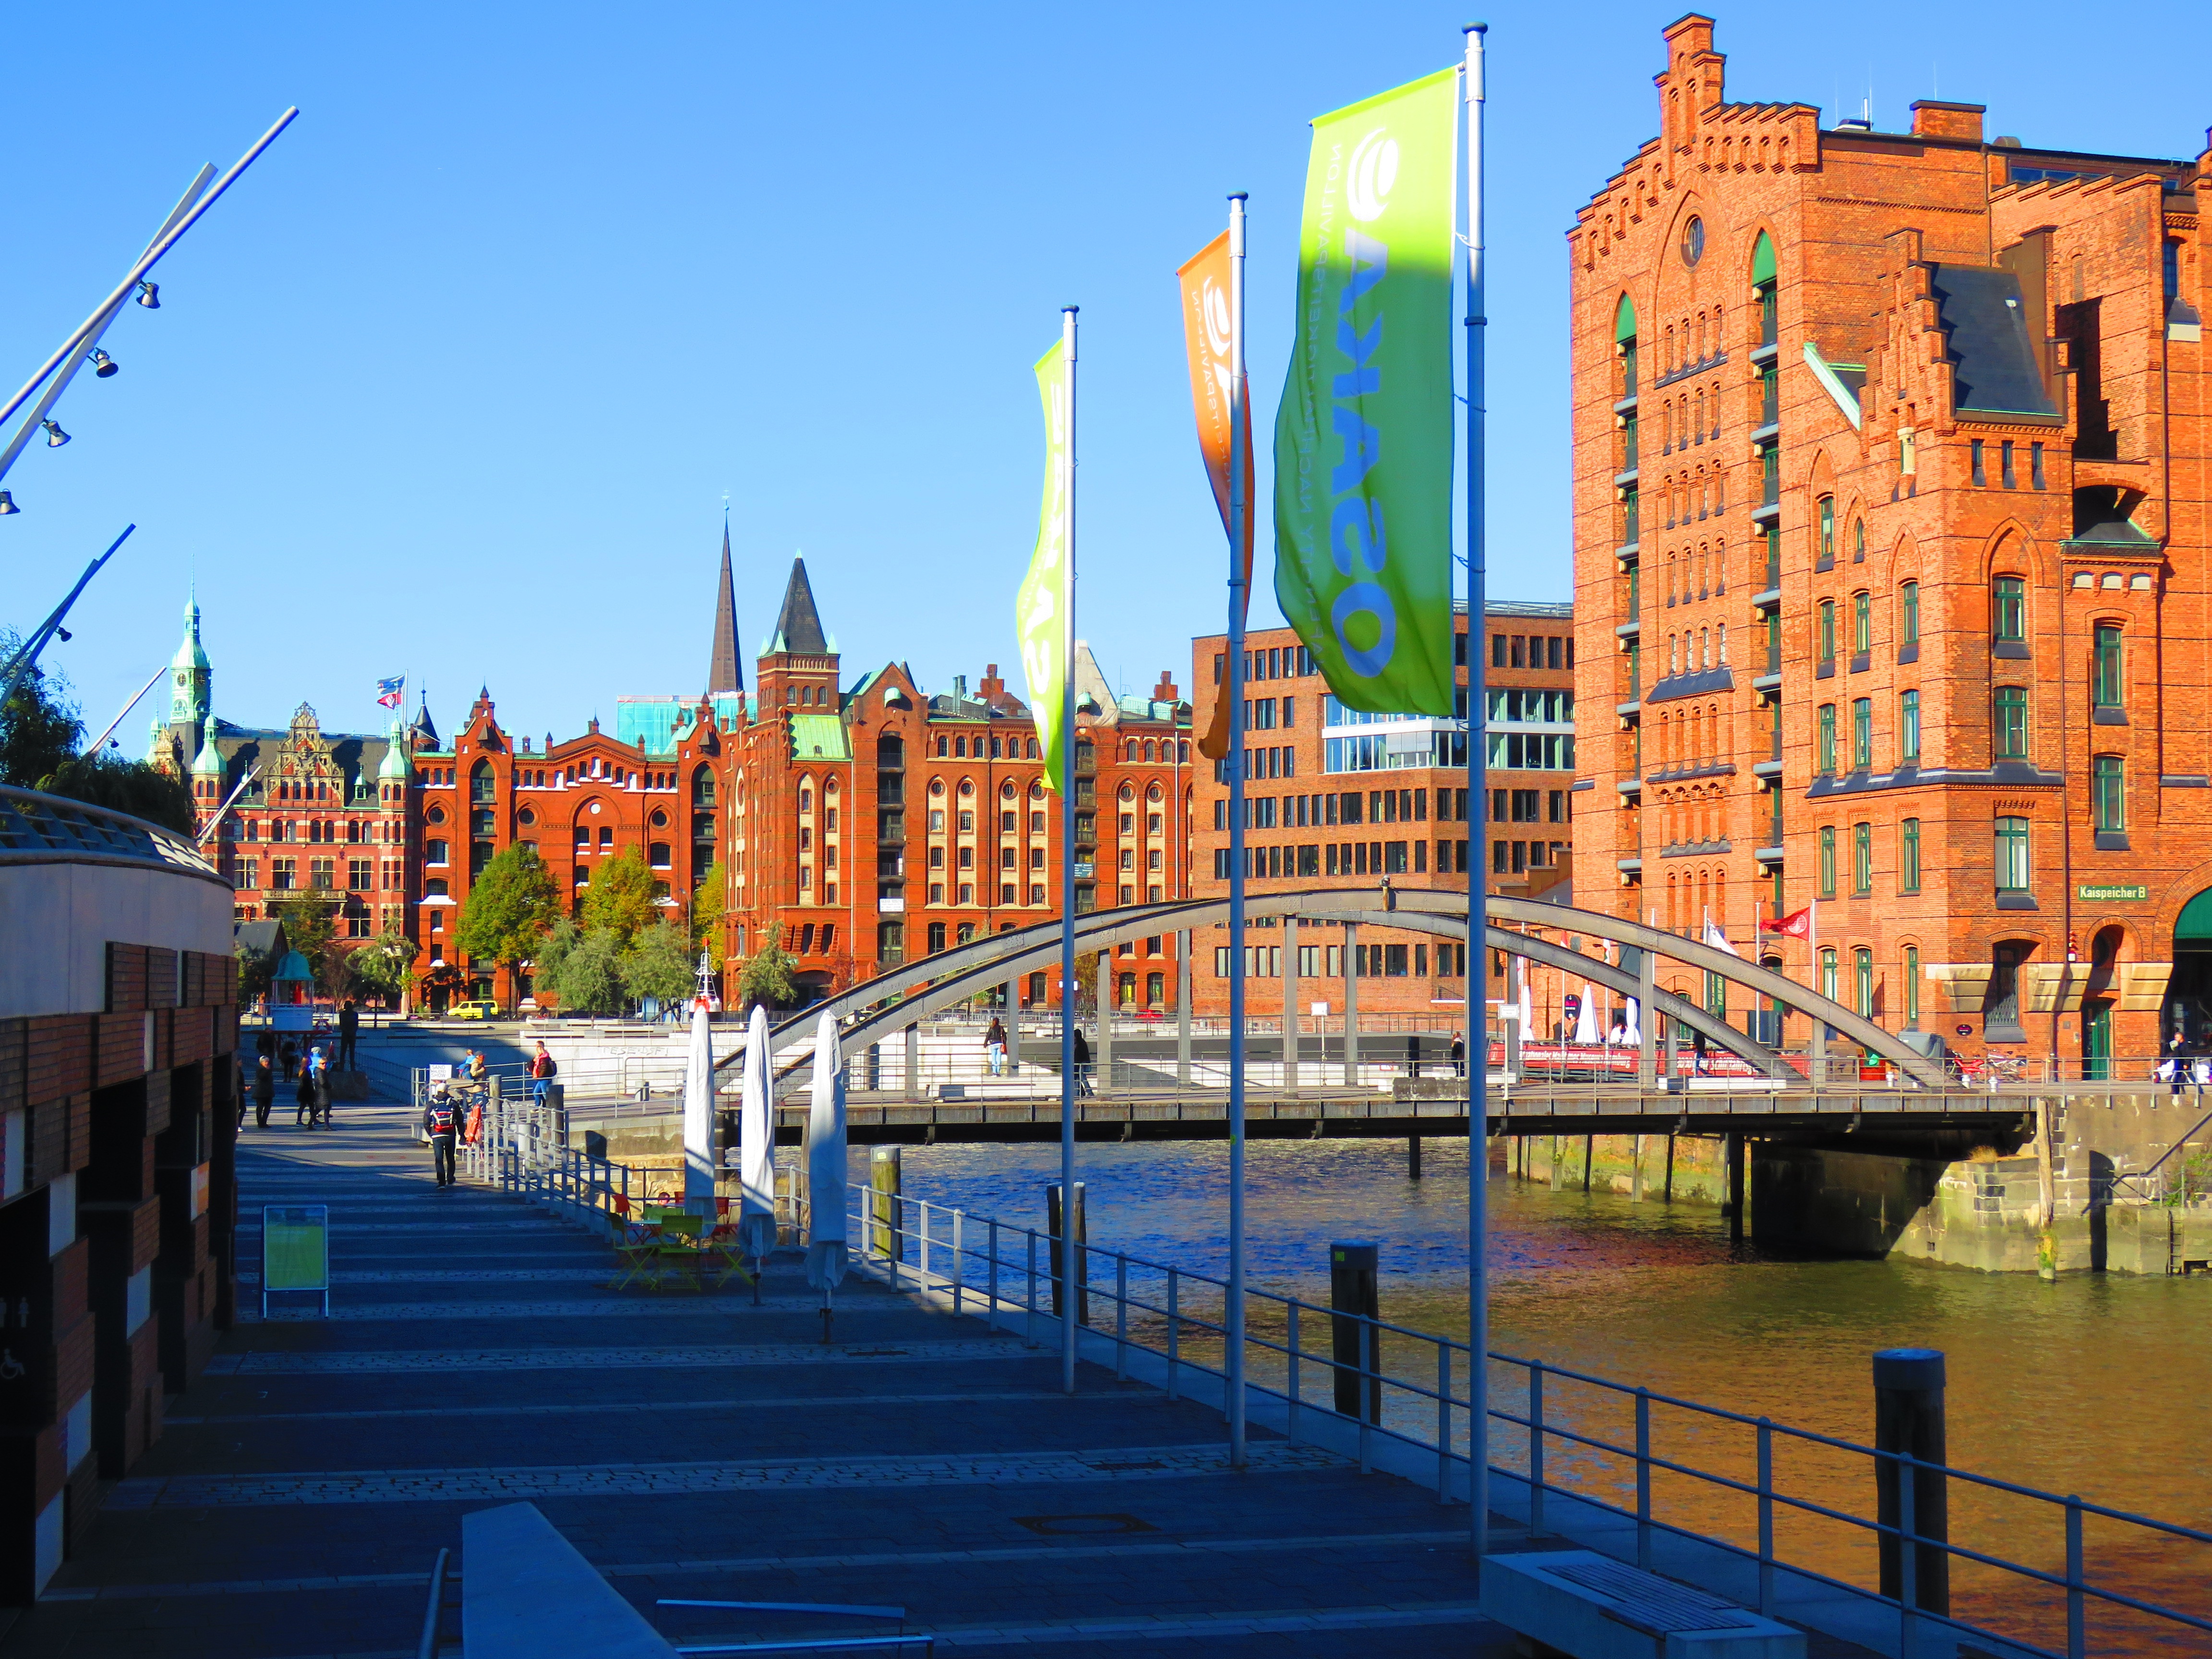
landscape, dock, sunset, skyline, town, building, city, canal, walkway, cityscape, downtown, plaza, landmark, waterway, rio, town square, eventide